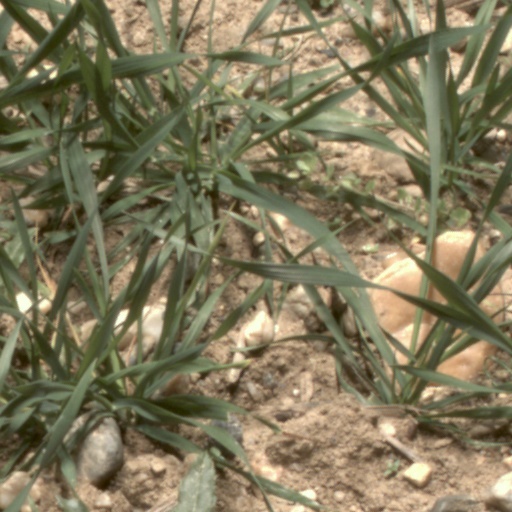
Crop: wheat